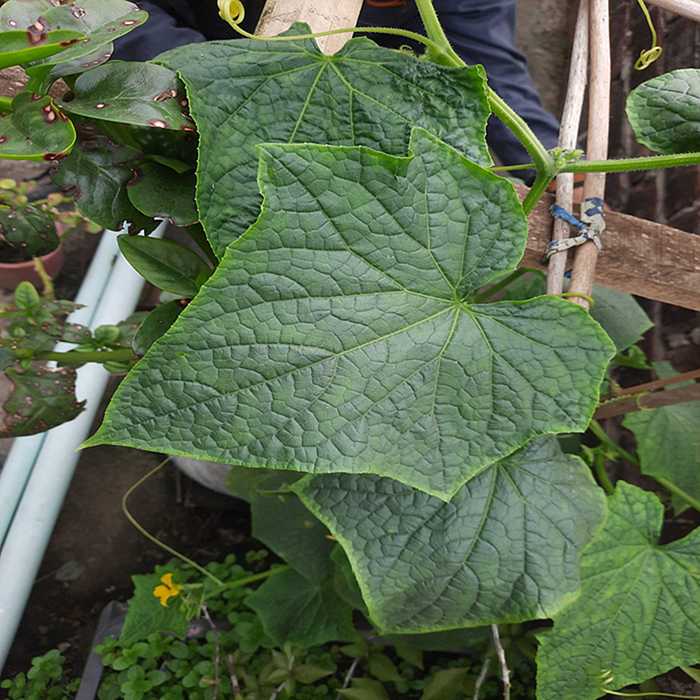
Plant: Cucumber
Label: Fresh leaf